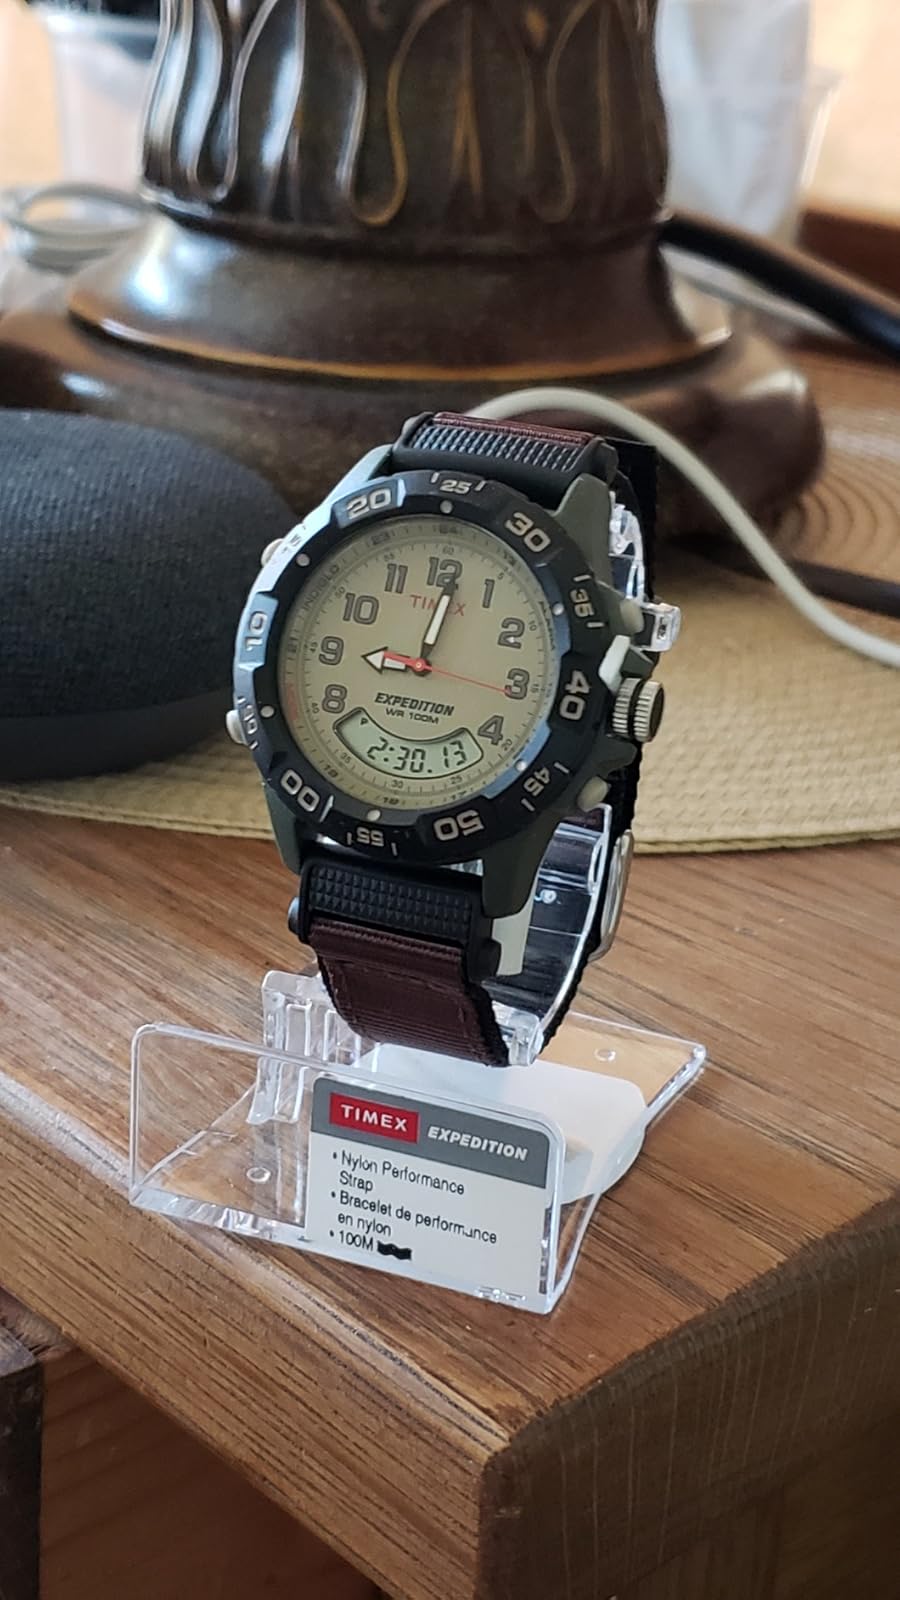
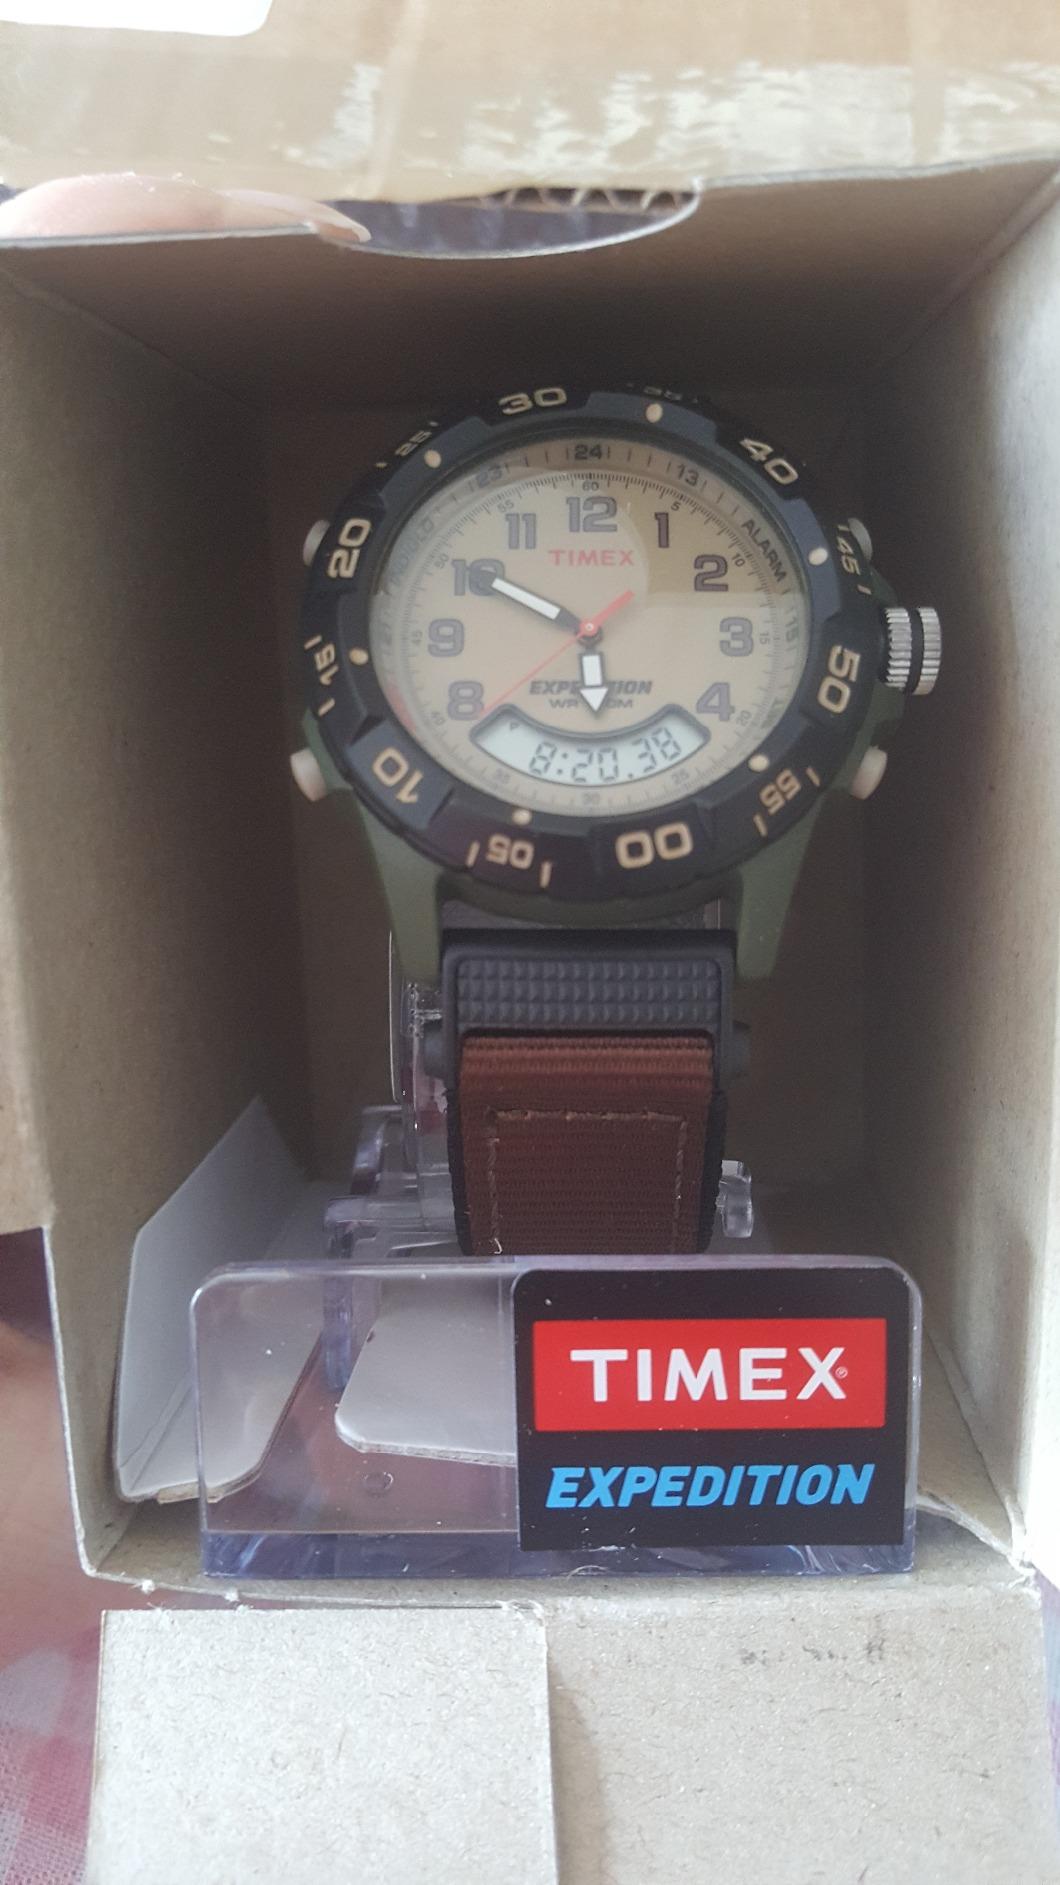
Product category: accessories_watch
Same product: yes